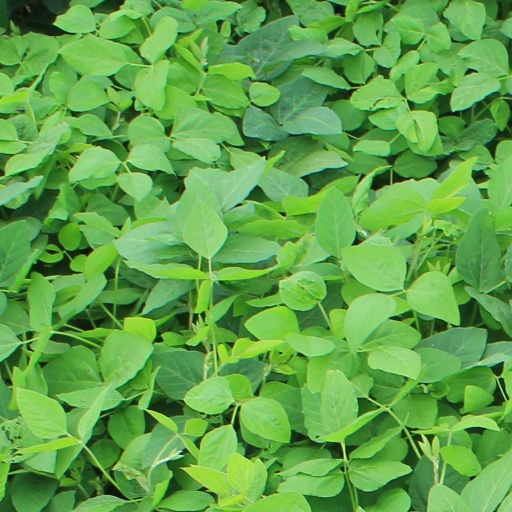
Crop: soybean